Ahmedabad Stock Exchange

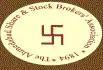
Emblem of the Ahmedabad Stock Exchange

The Ahmedabad Stock Exchange (ASE) was the second-oldest exchange of India located in Ahmedabad, Gujarat. It was owned by Government of India. Started in 1894, it was closed down in April 2018.